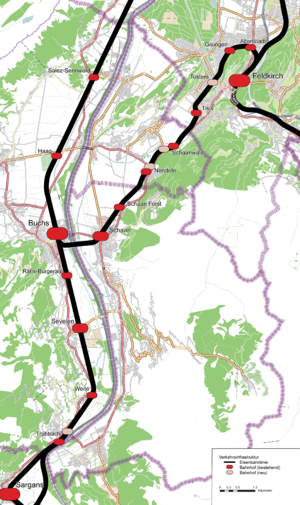
Un triple référendum a lieu le 30 août 2020 au Liechtenstein. Les électeurs sont amenés à se prononcer sur un amendement constitutionnel promouvant la parité des sexes dans les instances politiques, sur l'autorisation de la double nationalité chez les naturalisés, ainsi que sur le financement d'un projet de liaison ferroviaire avec l'Autriche.